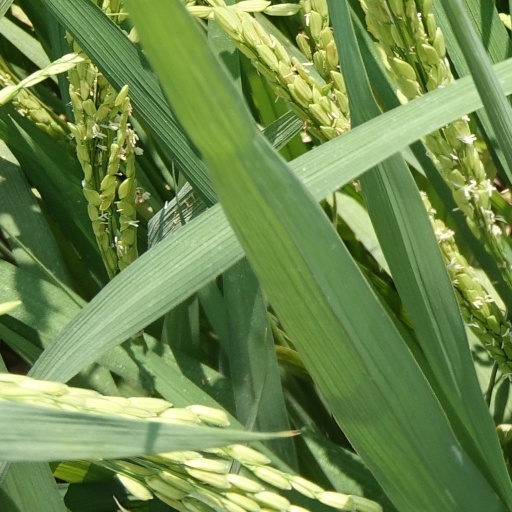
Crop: rice